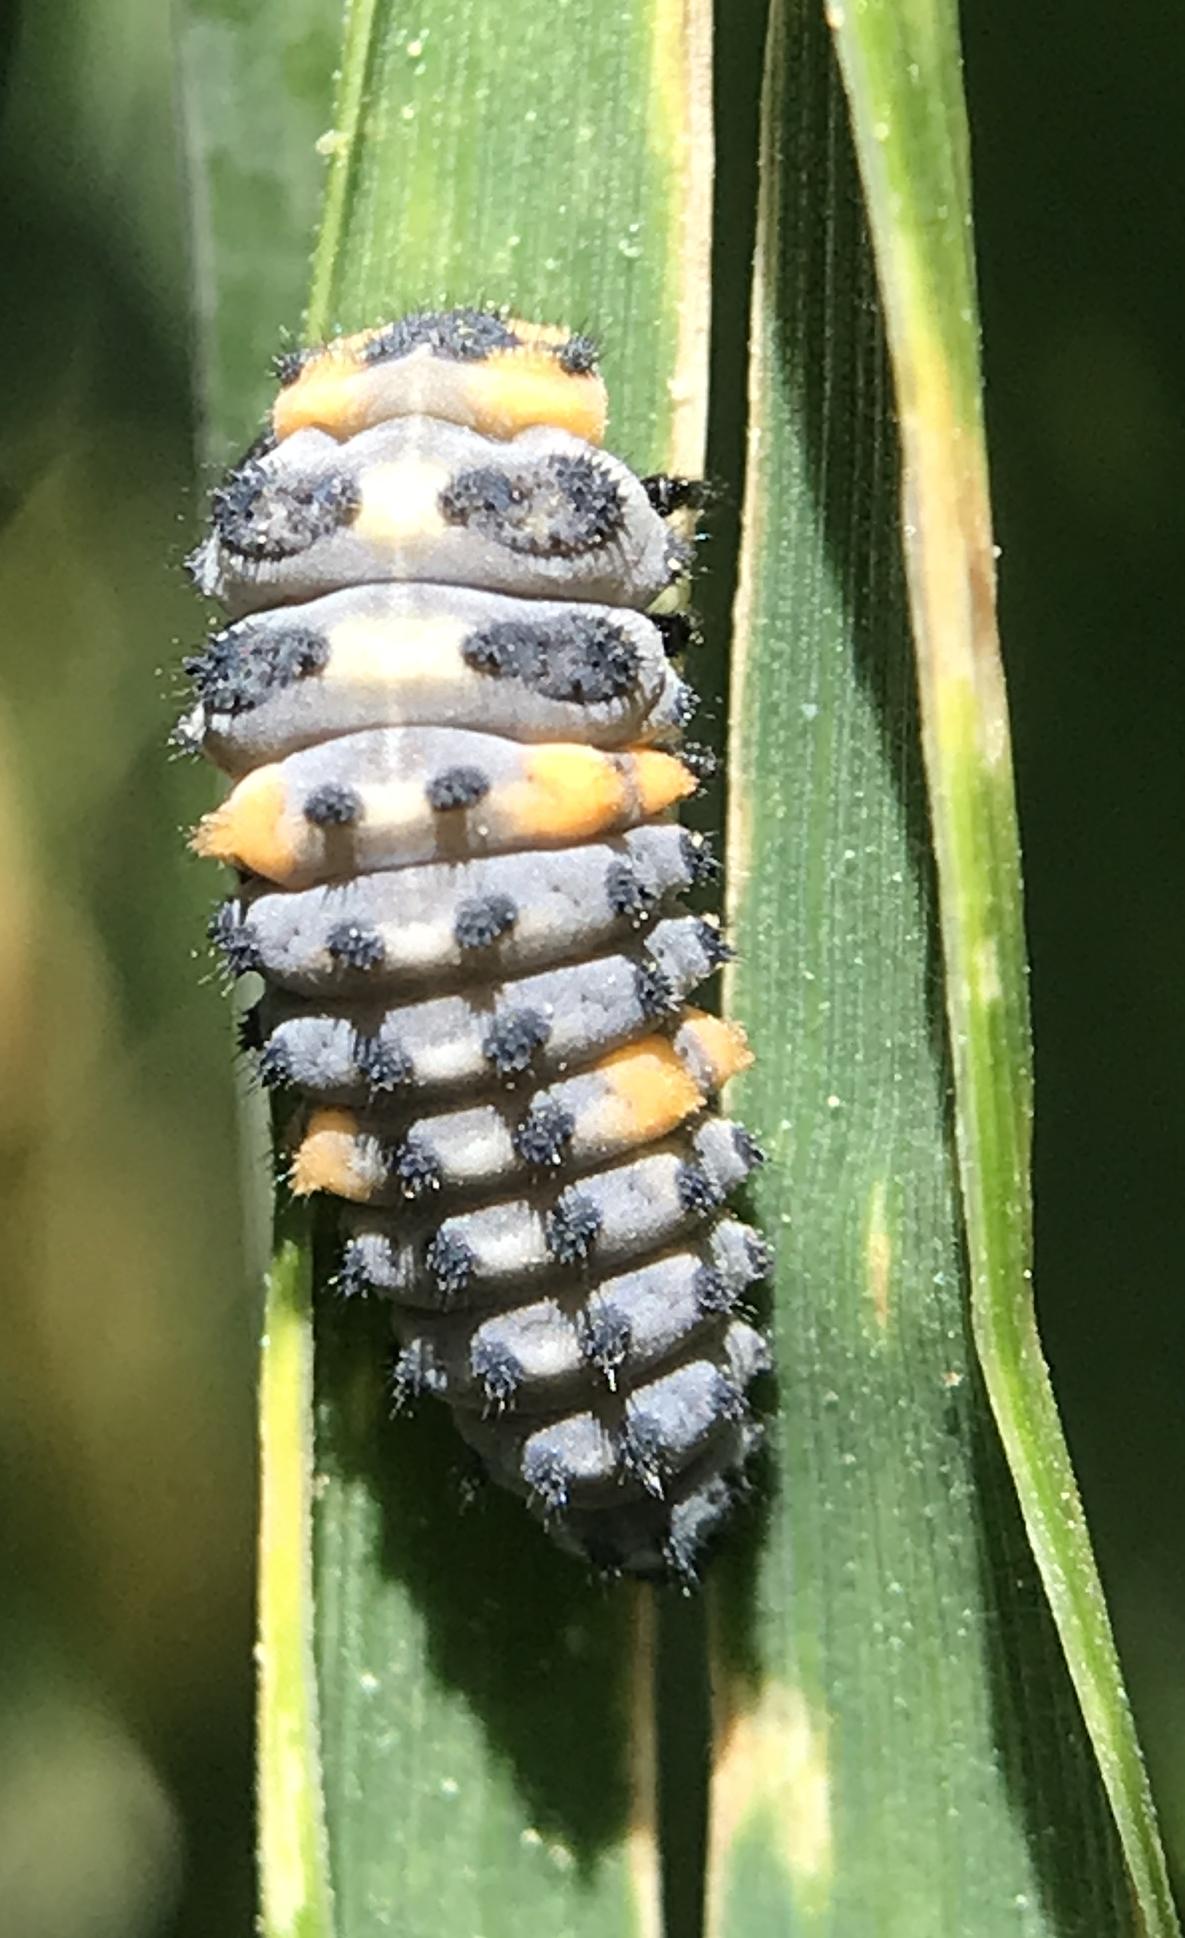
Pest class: predators